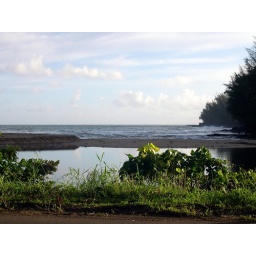
The Wainiha river joins the ocean right in front of the house